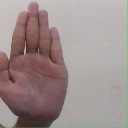
अक्षर: ध